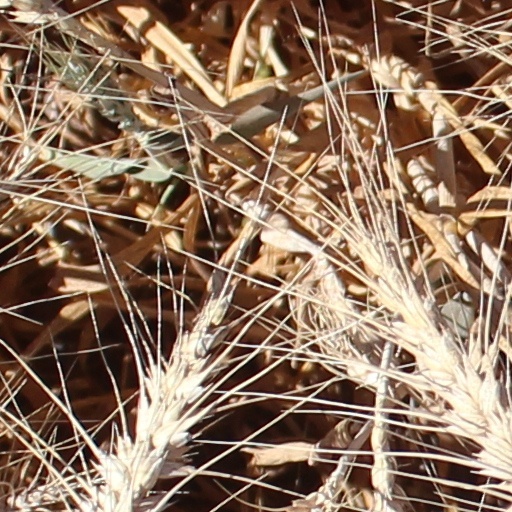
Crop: wheat